Sispara

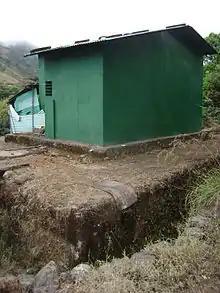
Sispara Trekking Shed, 2008

Sispara , സിസ്പാര (Sisapara, Sisparra, Sisparah, Su:spore), a proper noun, is a combination of the Badaga language words "si:su" + "pore"; meaning: magnetite bearing rock + gorge. It may refer to: